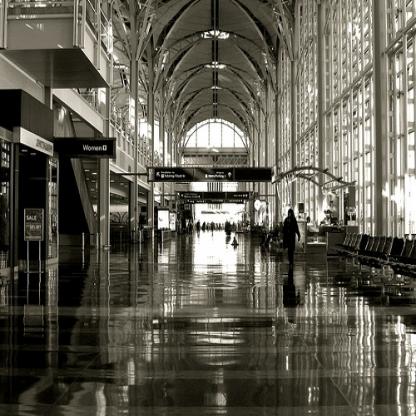
Scene: Indoor